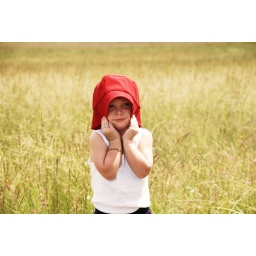
Leah in red hat